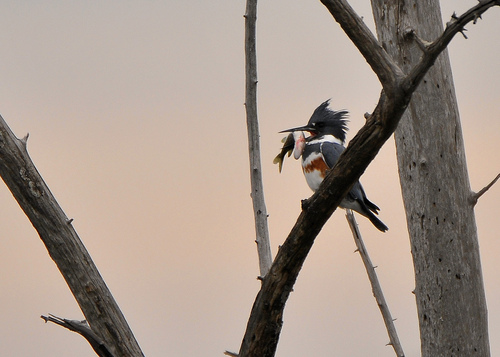
a small bird with a spiky crown and a long bill.
this is a bird with black and white feathers and large prominent crown feathers.
this bird has black wings, with a brown and white bell, and a long black beak.
the bird has a black crown, breast and coverts while its abdomen is covered in white and brown feathers.
a bird with a very long bill in comparison to the rest of its body.
this bird is black with white and red and has a long, pointy beak.
this small bird has a white belly and throat with black on the head, wings and breast and a blaze reddish-orange on the breast.
a small black and white bird with a red patch in the anterior belly and some long black crown feathers.
this bird has wings that are blue and has a white belly
this is a black bird with a white and brown underbelly with a very long bill.
Species: Belted Kingfisher